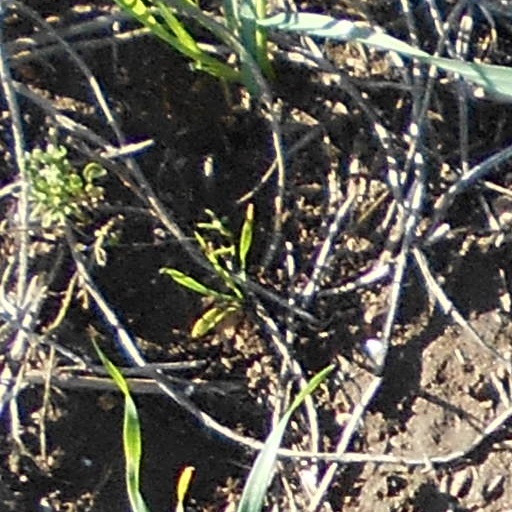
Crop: wheat